César Évora

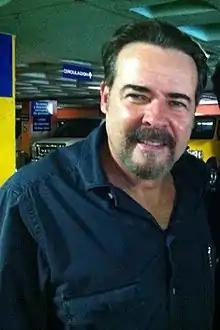

César Évora Díaz (born November 4, 1959) is a Cuban-Mexican actor.